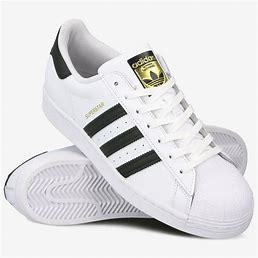
Brand: Adidas
Model: Superstar